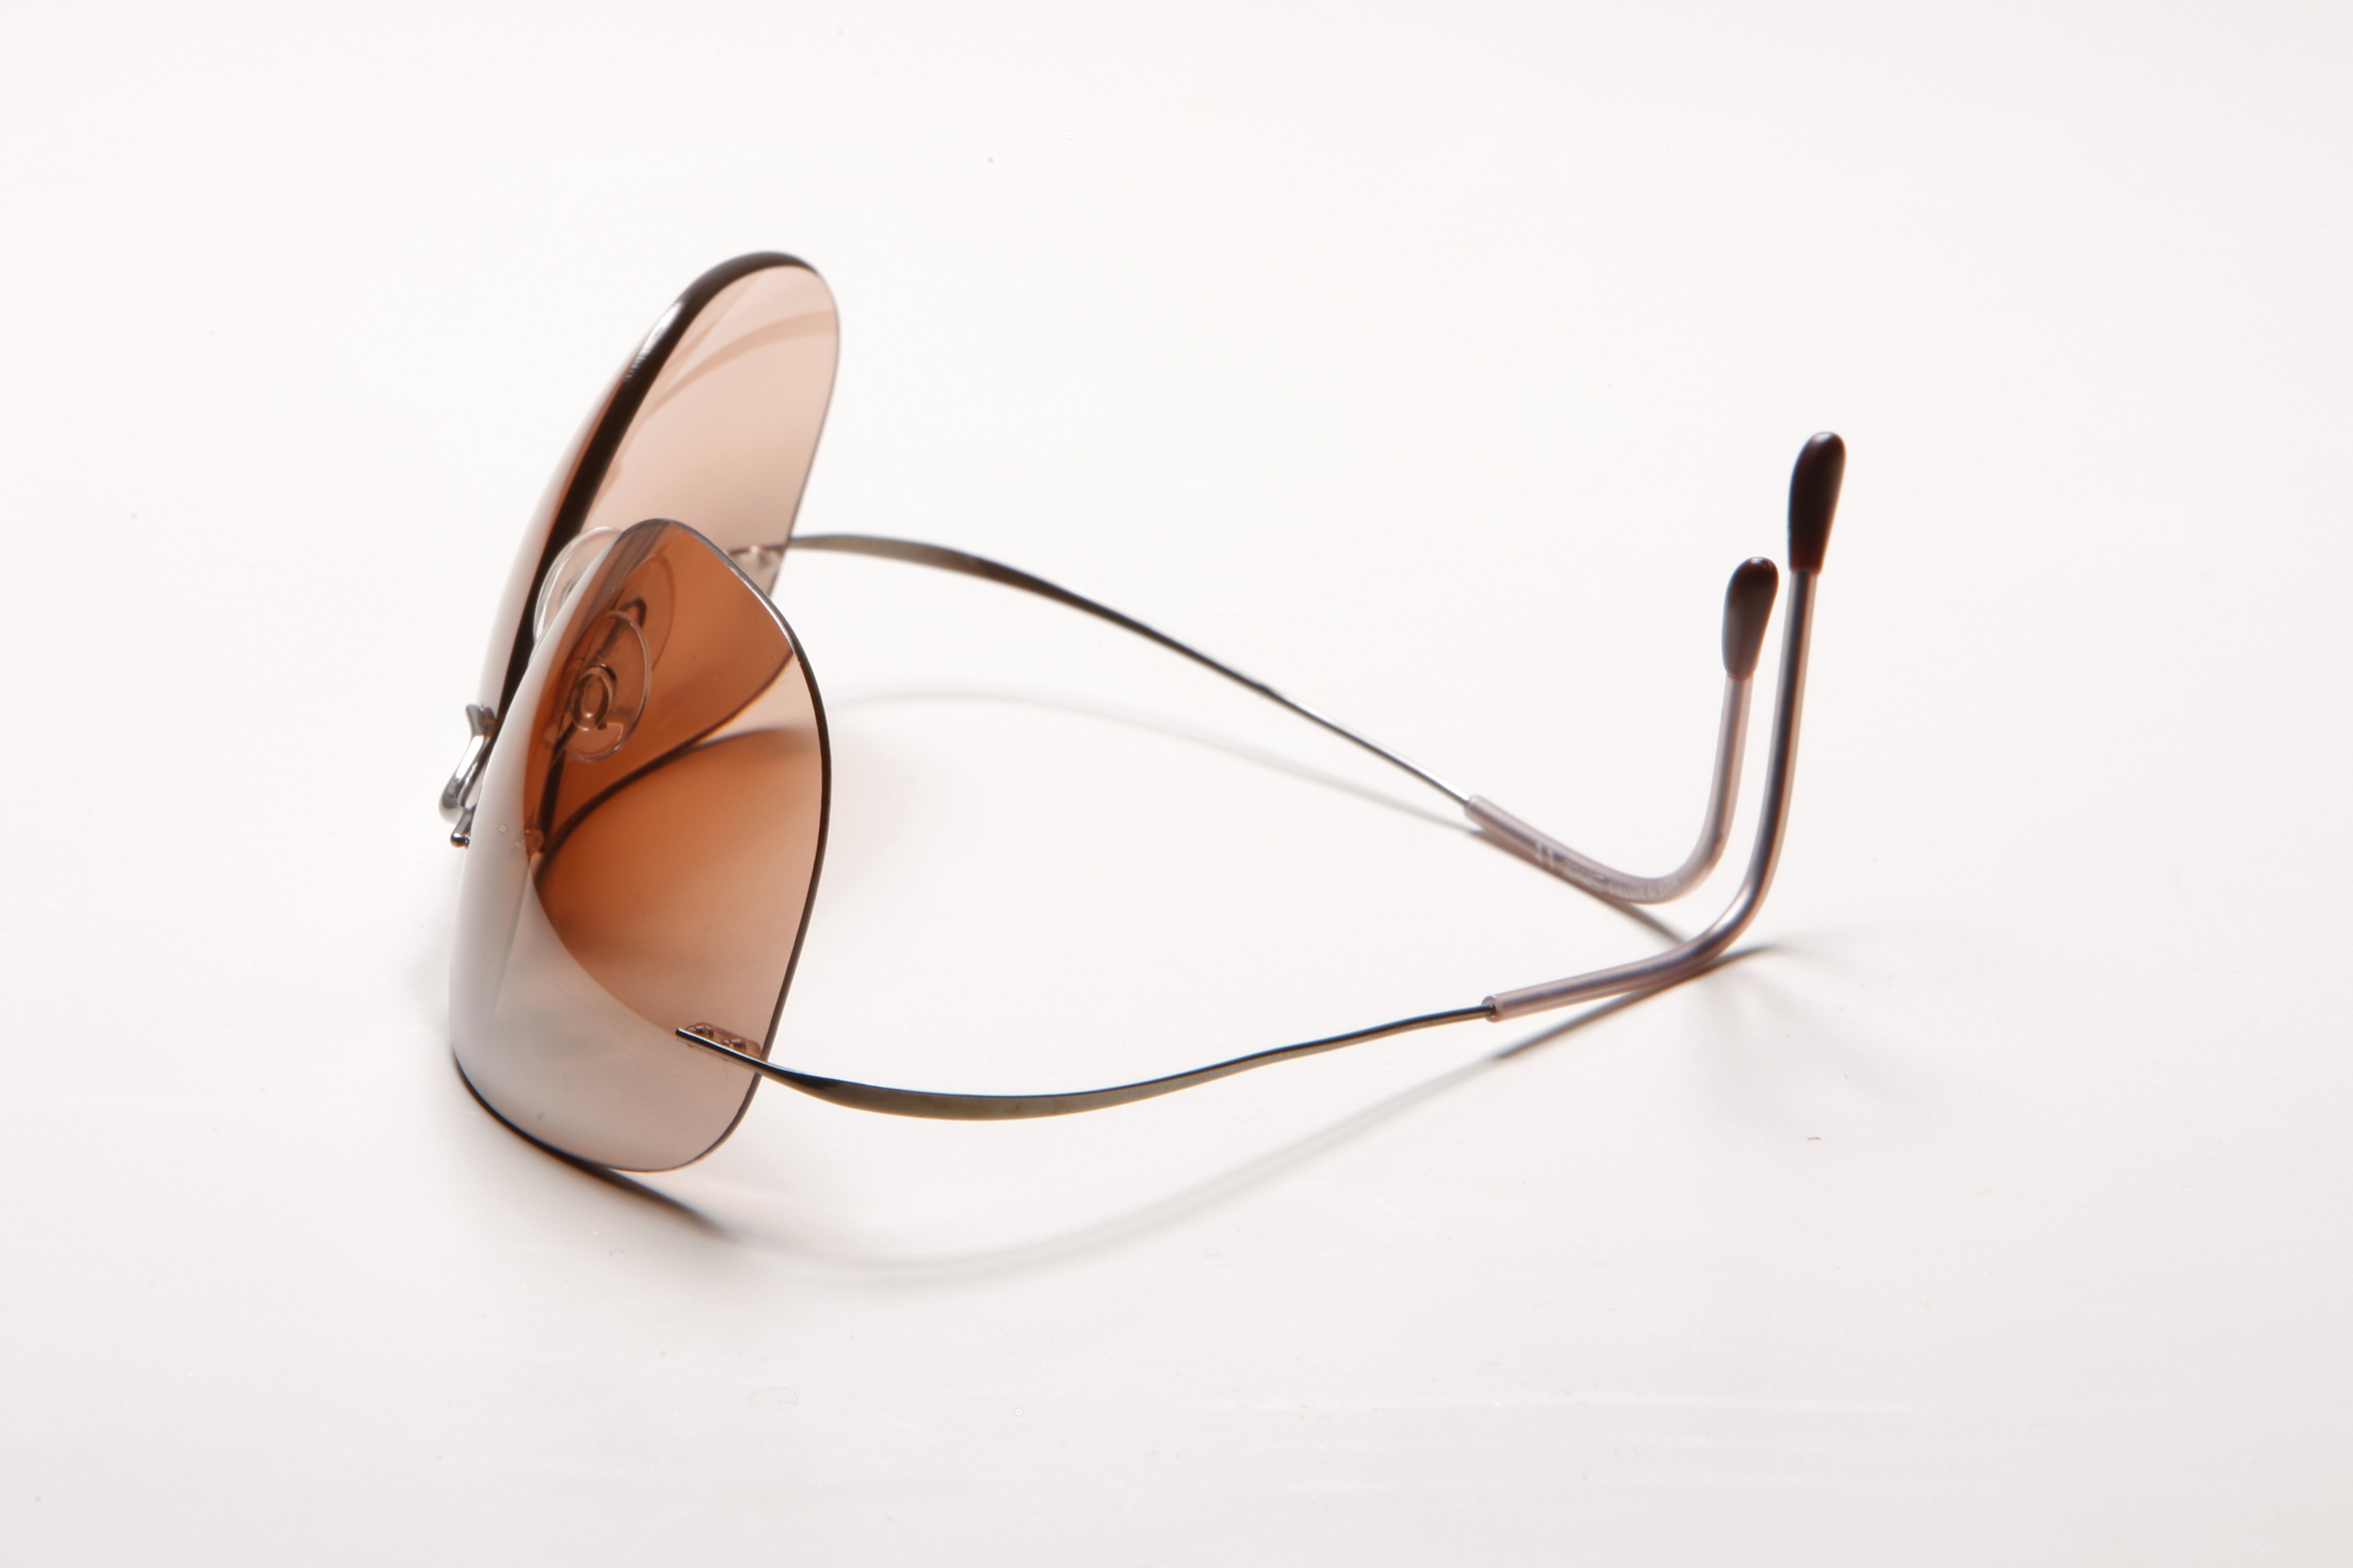
utensil, sun, glass, brown, gadget, fashion, ear, optics, modern, human body, jewellery, translucent, sunglasses, glasses, footwear, eyewear, hell, organ, protection, elegance, backgrounds, lenses, fashionable, filtering, glasses glass, sun protection, eye protection, glasses strap, accessoirs, brand glasses, uv protection, outdoor glasses, fashion accessory, vision care